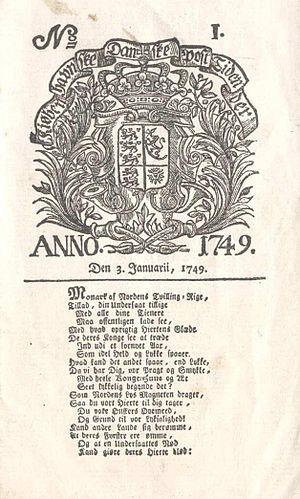
Berlingske est un quotidien danois publié par Berlingske Officin. Il est le journal le plus ancien du pays.